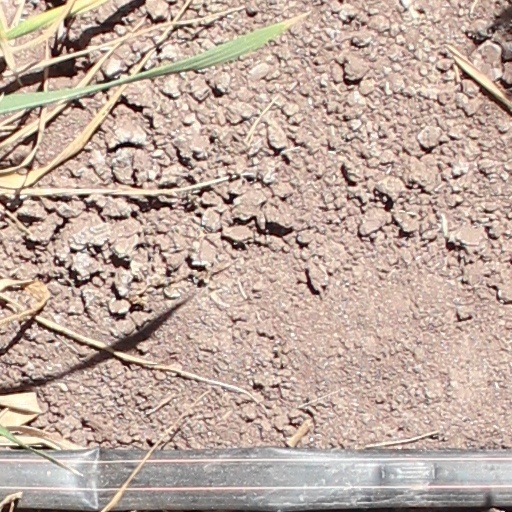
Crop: wheat